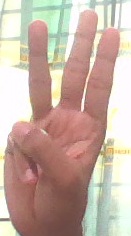
ASL sign: W